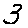
Label: 3